Binhai, Tianjin

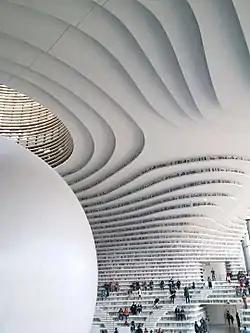
Tianjin Binhai Library

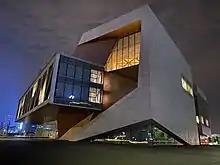
Tianjin Juilliard School in Binhai, Tianjin

A large culture complex, Binhai Cultural Center, with five central attractions planned. The centerpiece of the complex is the library that opened in November 2017. The library is nicknamed 'The Eye' because the sphere, which appears like an iris, can be seen from the park outside through an eye-shaped opening.